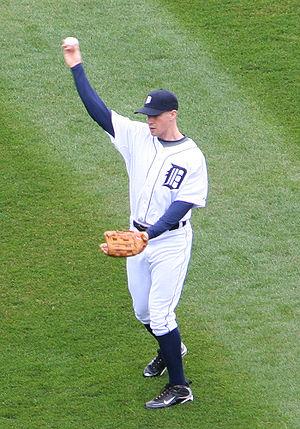
Joshua Aaron Anderson est un joueur de baseball qui évolue en Ligue majeure de 2007 à 2009 au poste de voltigeur.